Homo habilis

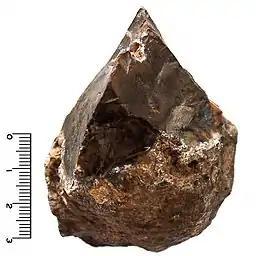
Oldowan chopper

It is thought "H. habilis" derived meat from scavenging rather than hunting (scavenger hypothesis), acting as a confrontational scavenger and stealing kills from smaller predators such as jackals or cheetahs. Fruit was likely also an important dietary component, indicated by dental erosion consistent with repetitive exposure to acidity. Based on dental microwear-texture analysis, "H. habilis" (like other early "Homo") likely did not regularly consume tough foods. Microwear-texture complexity is, on average, somewhere between that of tough-food eaters and leaf eaters (folivores), and points to an increasingly generalised and omnivorous diet. Freshwater fish likely were also consumed, evidenced by the findings of fish remains at archaeological sites most likely associated with "H. habilis".